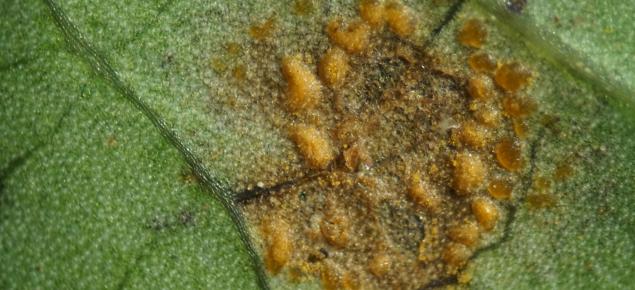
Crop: blueberry
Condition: rust